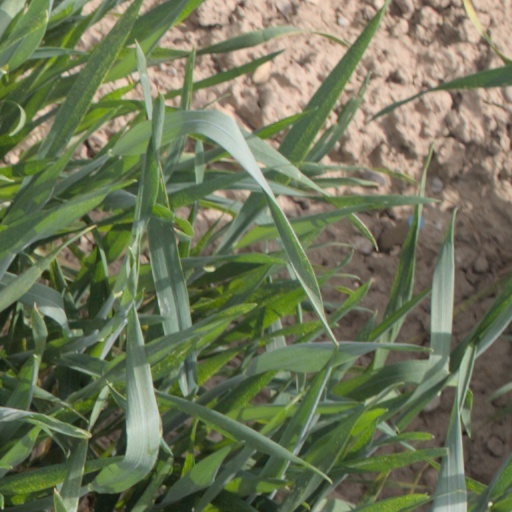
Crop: wheat